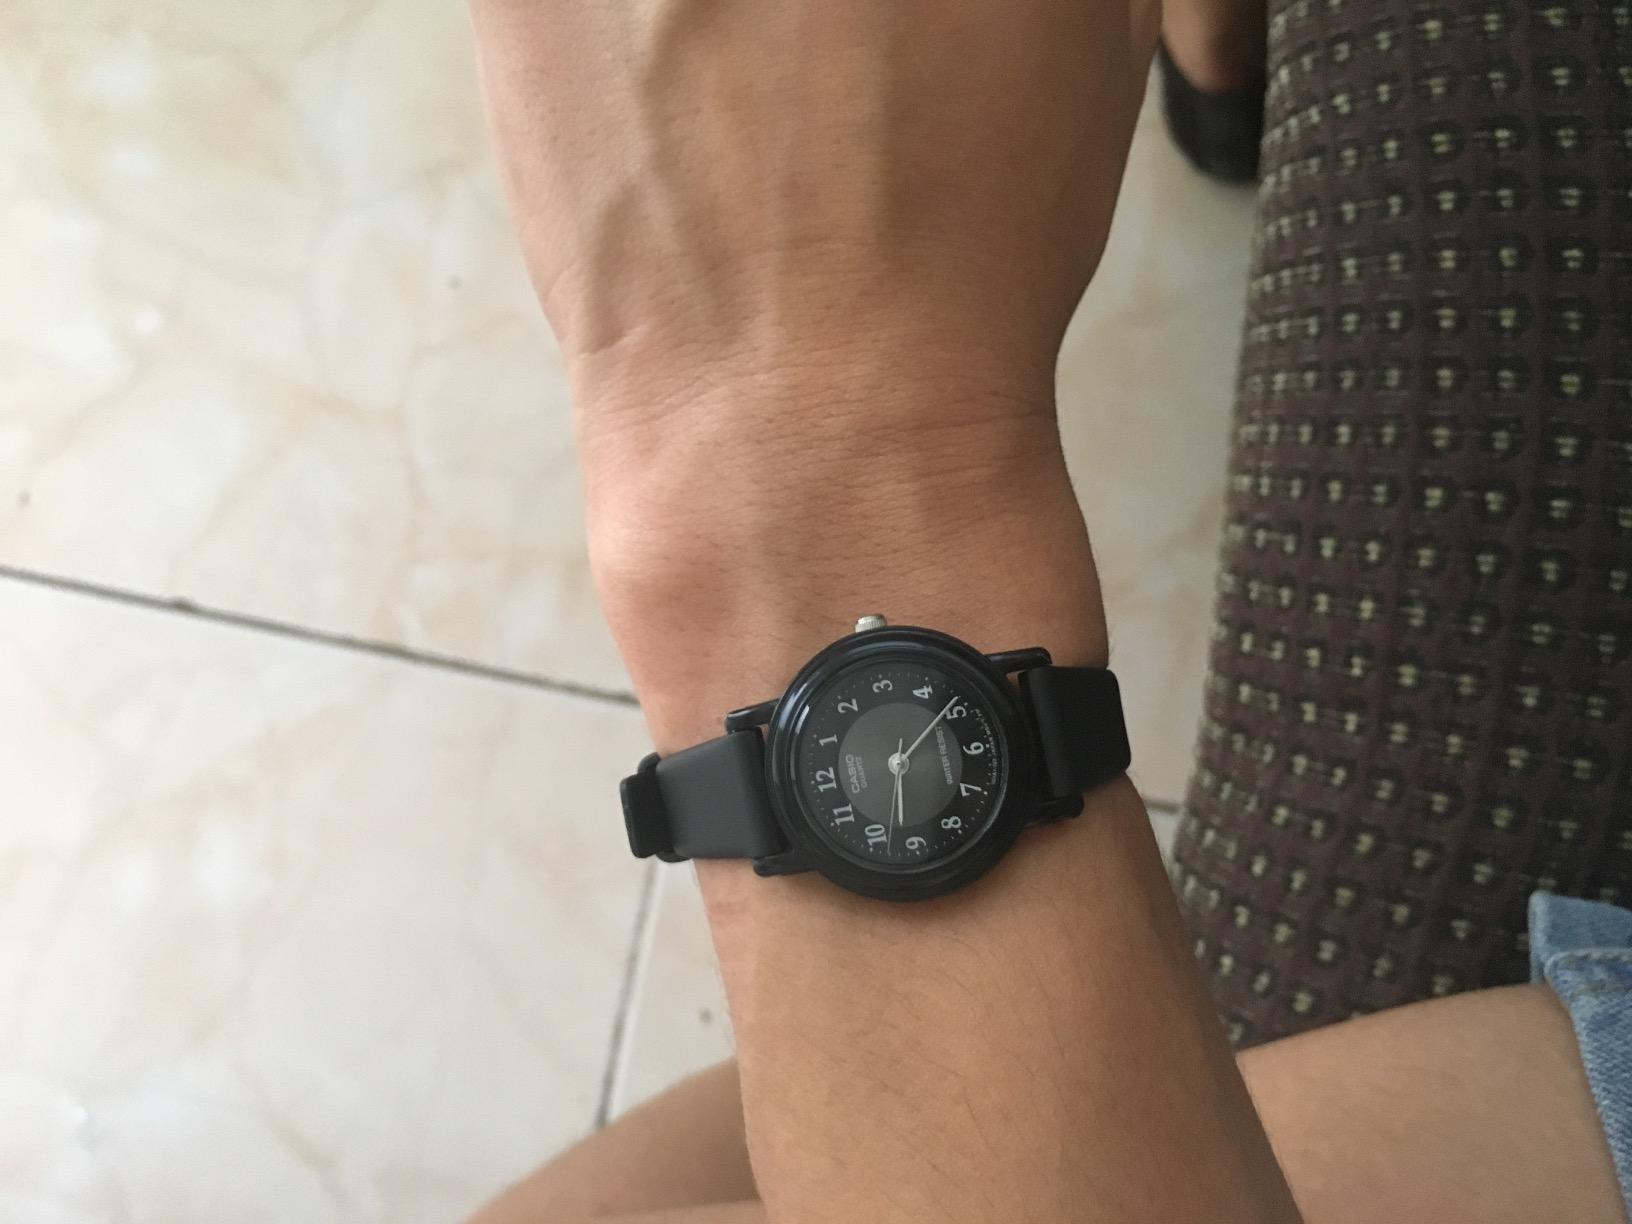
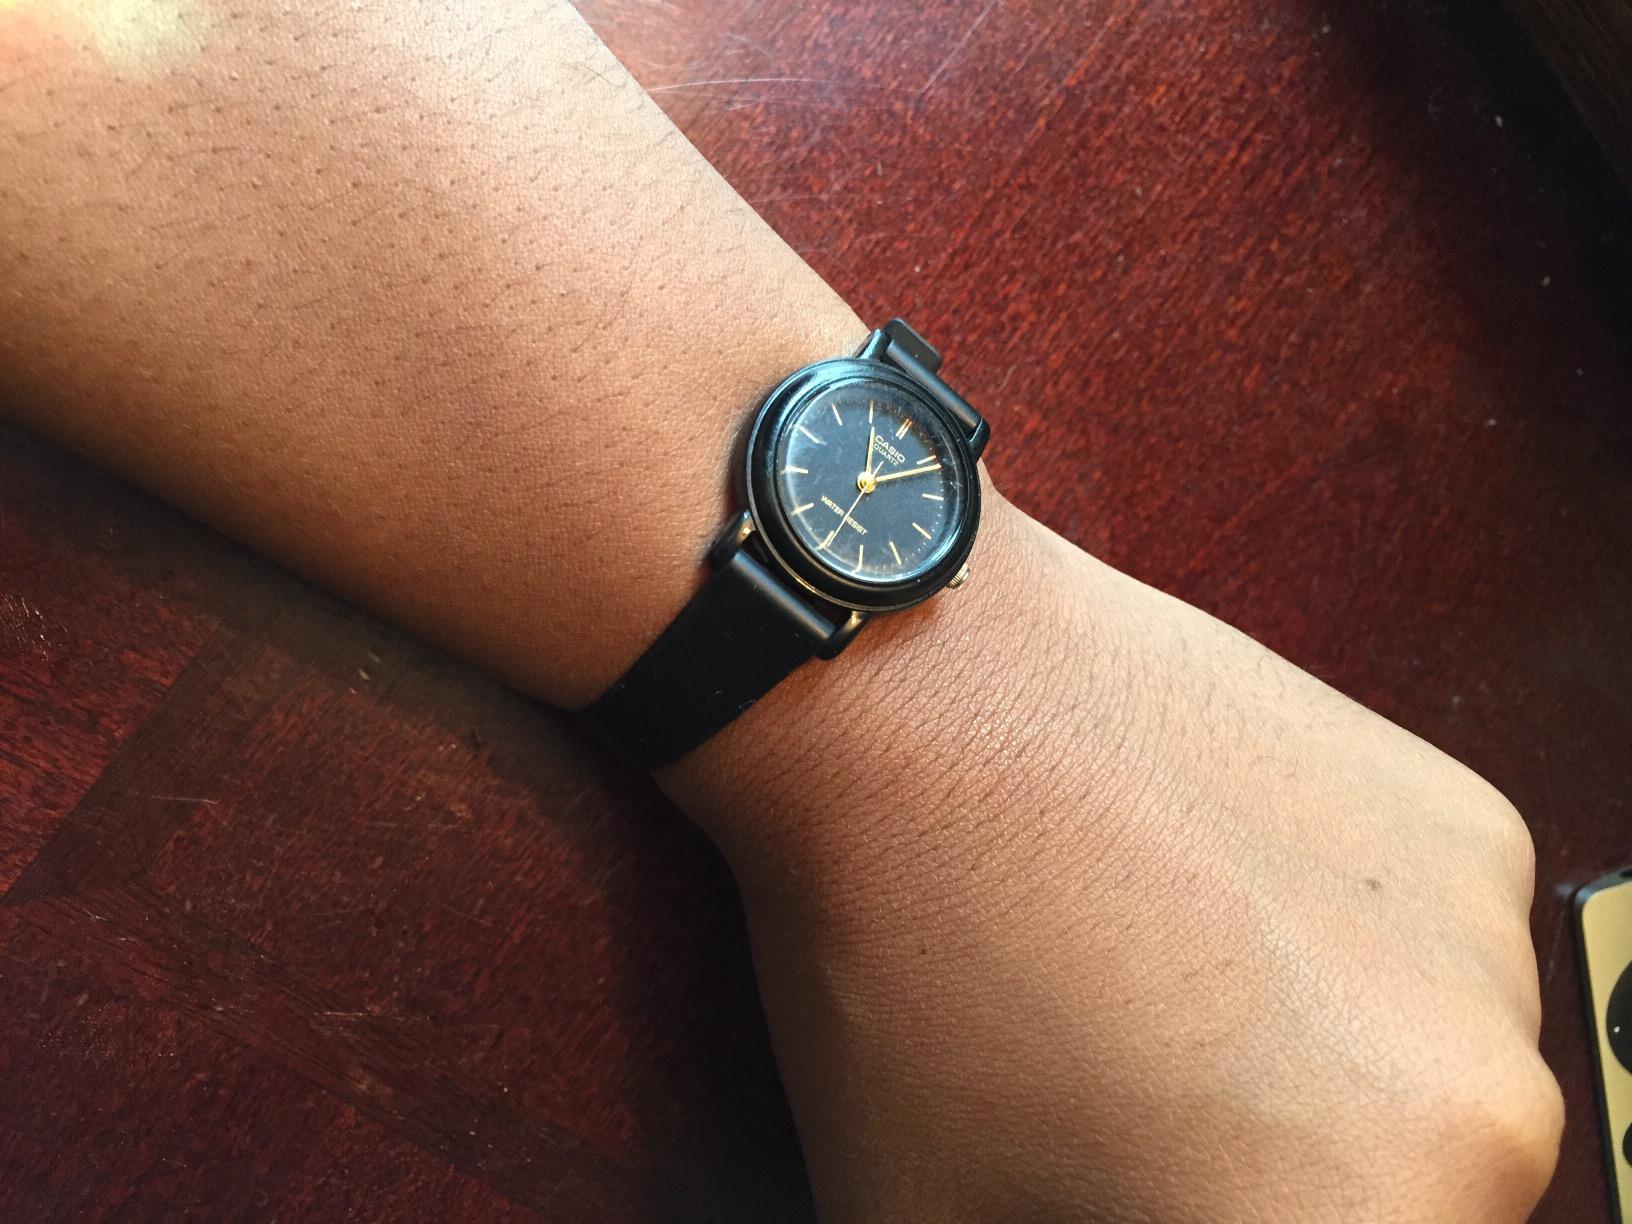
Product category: accessories_watch
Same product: no